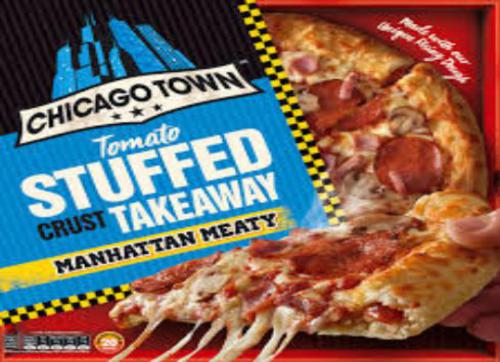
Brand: chicago town
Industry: Food